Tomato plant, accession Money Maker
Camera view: bottom (45 deg); turntable rotation: 30 degrees
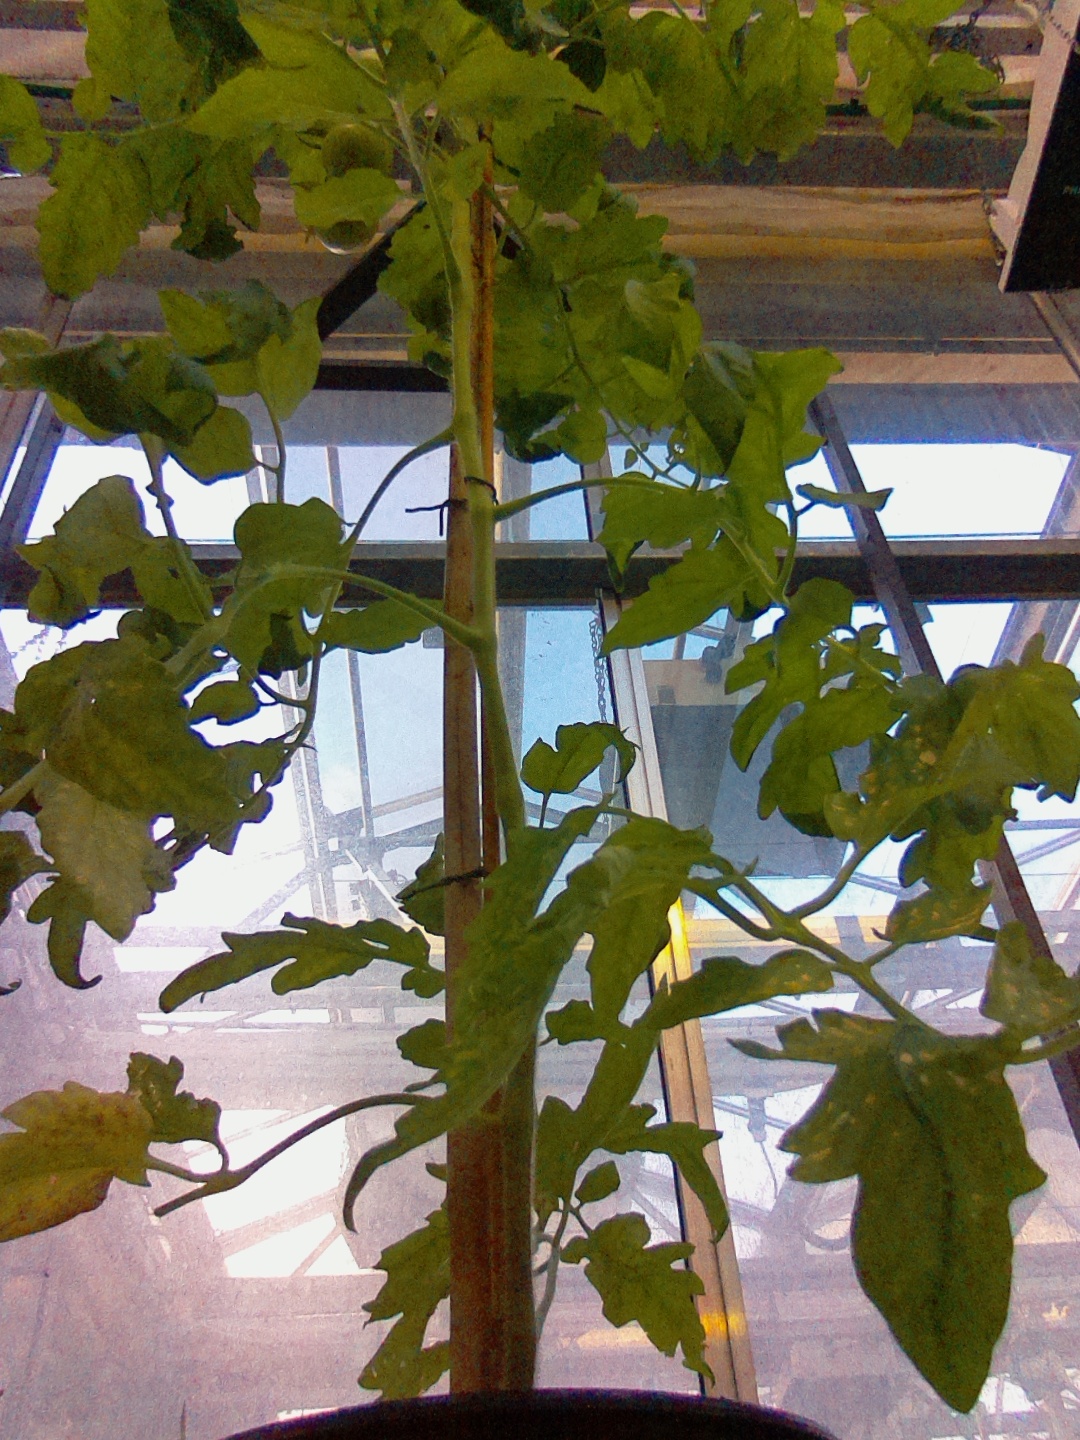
BBCH growth stage 74: 40%-50% of final fruit size